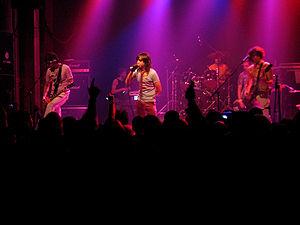
Babasónicos est un groupe de rock argentin, originaire de Buenos Aires. Formé en 1991, le groupe fait partie du mouvement « nouveau rock argentin », qui comprend des groupes comme Juana la Loca, El Otro Yo, Peligrosos Gorriones et Los Brujos. Leur nom est un jeu de mots entre le gourou indien Sathya Sai Baba et de la série d'animation Los Supersónicos.